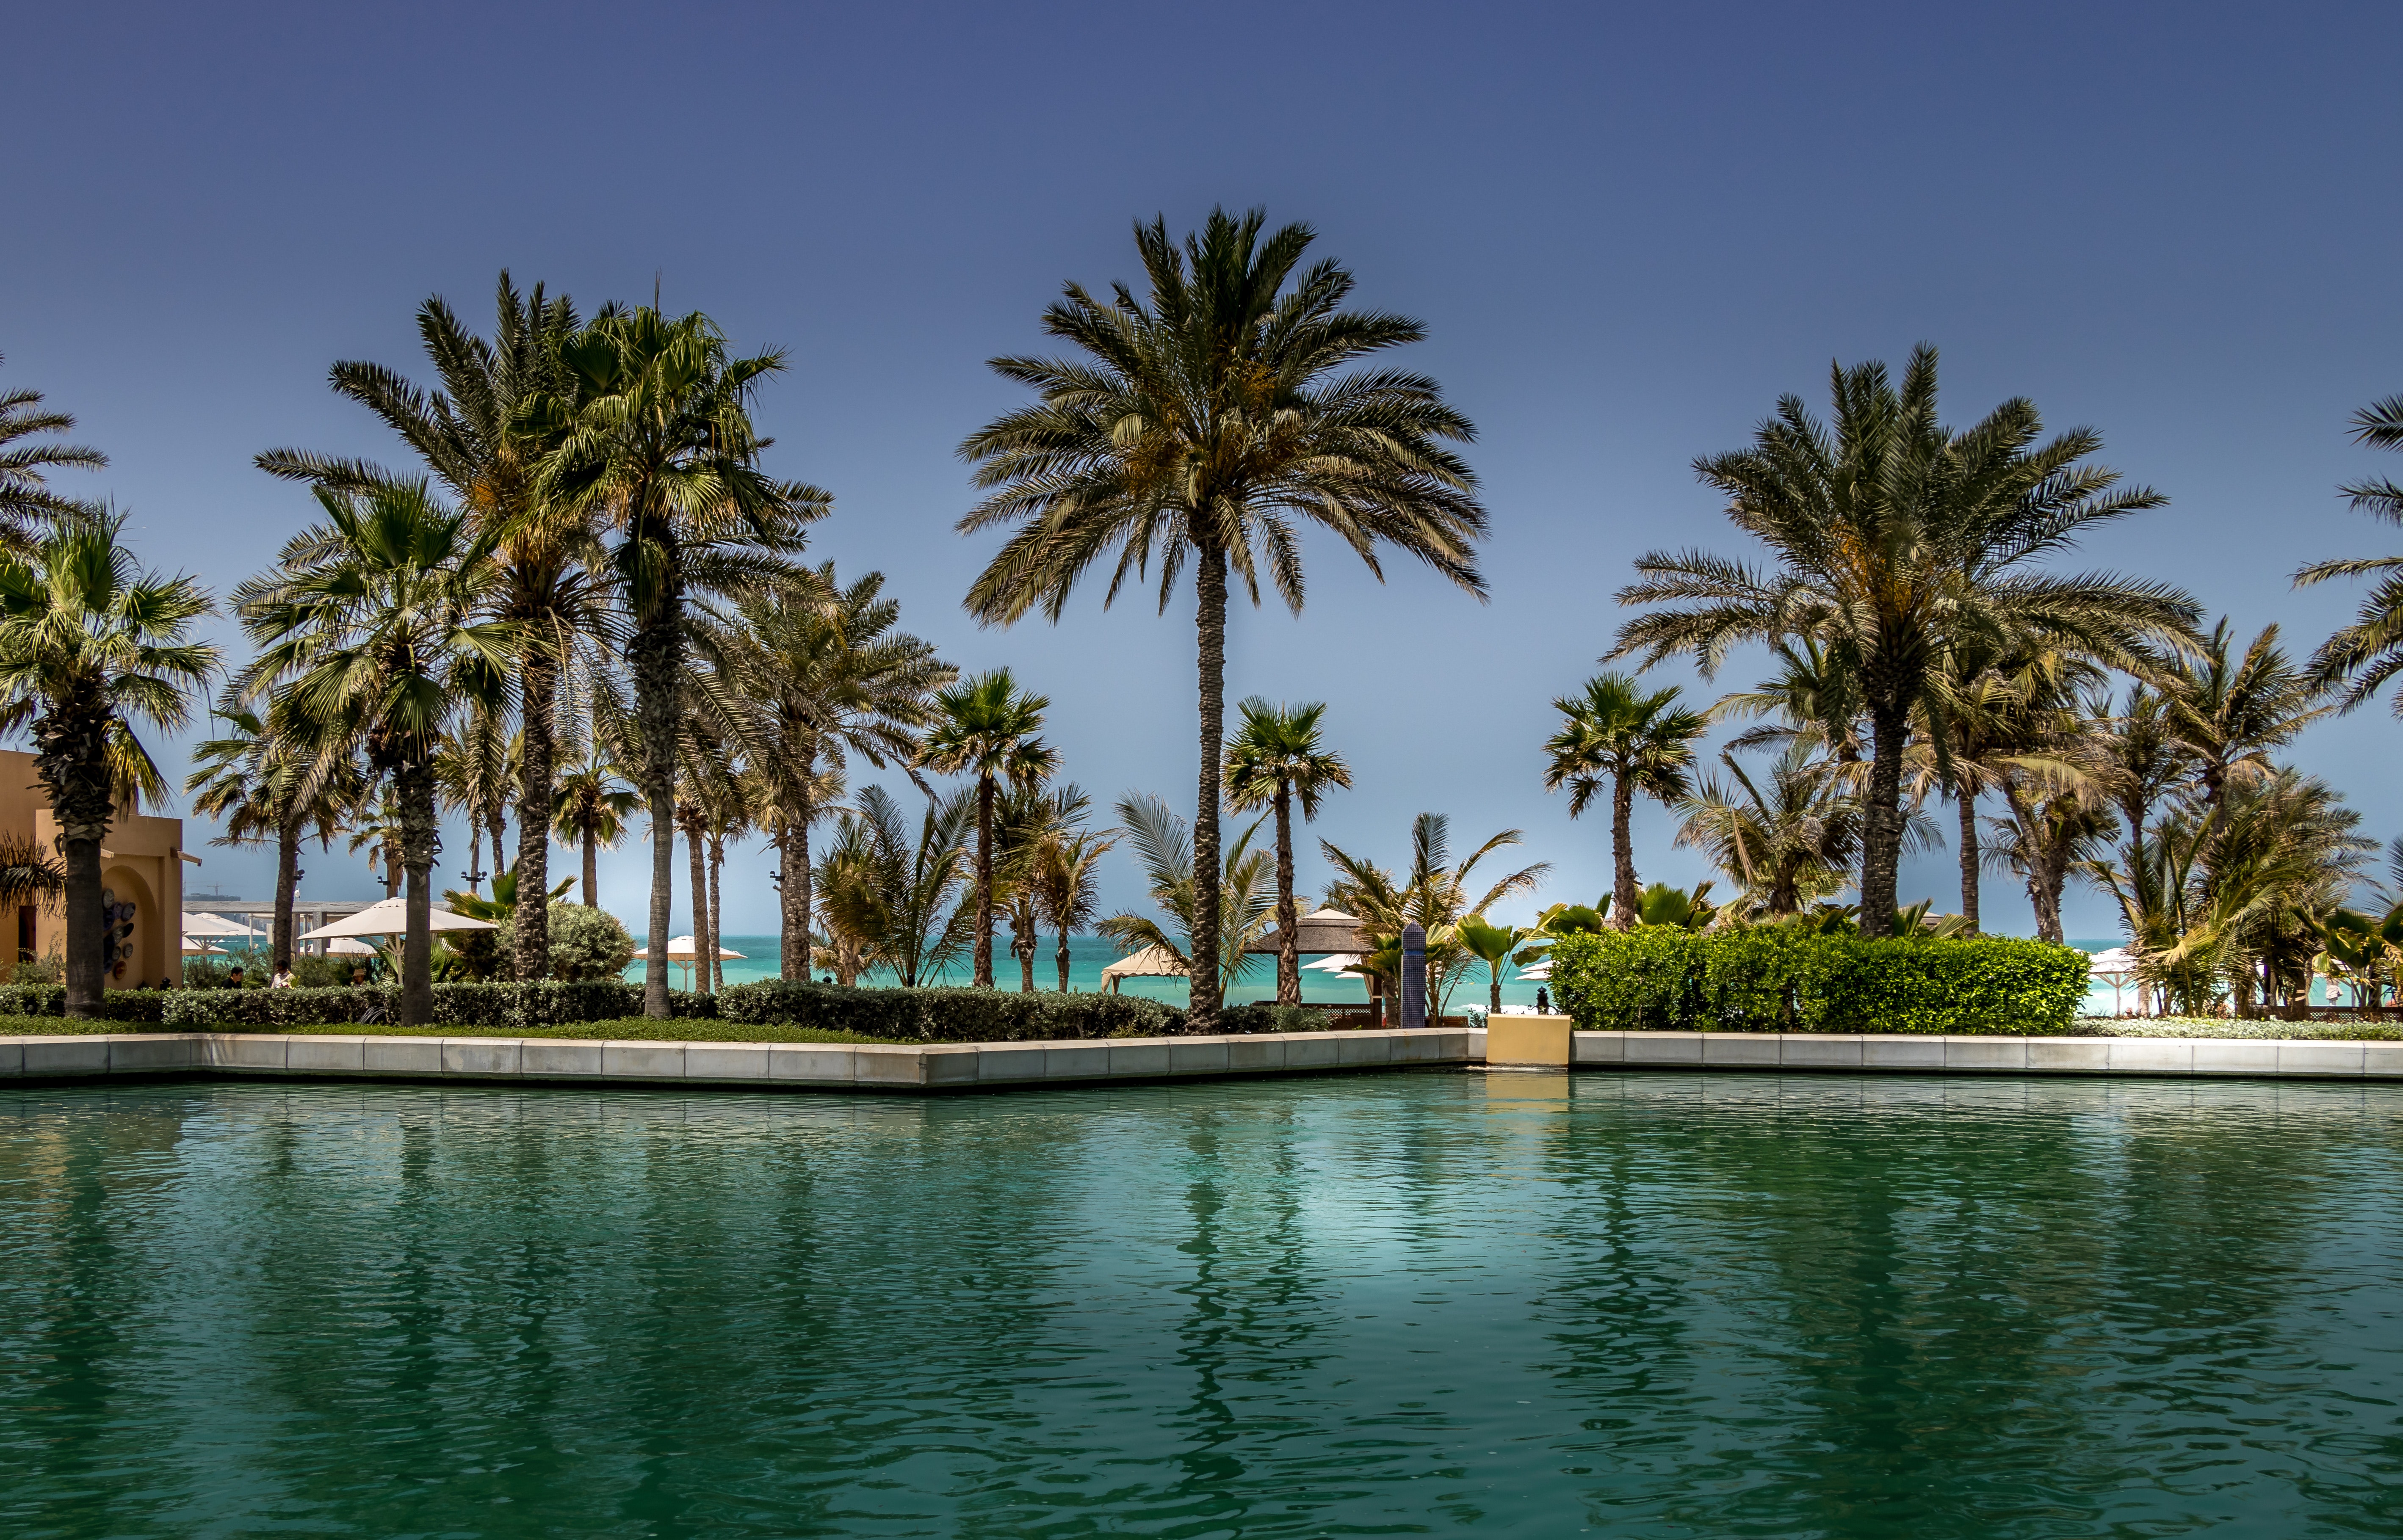
water, tree, palm tree, arecales, resort, waterway, sky, reflection, swimming pool, plant, tropics, date palm, sea, tourism, leisure, real estate, vacation, computer wallpaper, estate